Persian embassy to Europe (1609–1615)

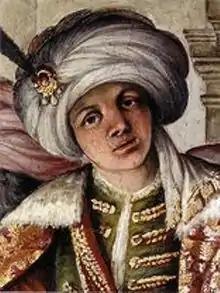
Fresco detail of Robert Shirley visiting Pope Paul V, Sala dei Corazzieri, Palazzo del Quirinale, Rome. Painted in 1615–1616.

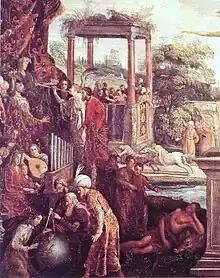
Abbas I as a new Caesar being honoured by the Trumpets of Fame, together with the Persian embassy, in "Allégorie de l'Occasion", by Frans II Francken, 1628.

The embassy went to Kraków, Prague, Florence, Rome, Madrid, London, and returned to Persia through the Great Mogul's India. Shirley was extremely well received in these countries, which were in regular conflict with the Ottoman Empire. The reception in Kraków was excellent and in Prague, where Shirley was knighted. He was also made a Count Palatine of the Holy Roman Empire by Rudolf II in 1609. He then continued to Florence, Milan and Rome, where he was received by Pope Paul V. He then continued to Spain.